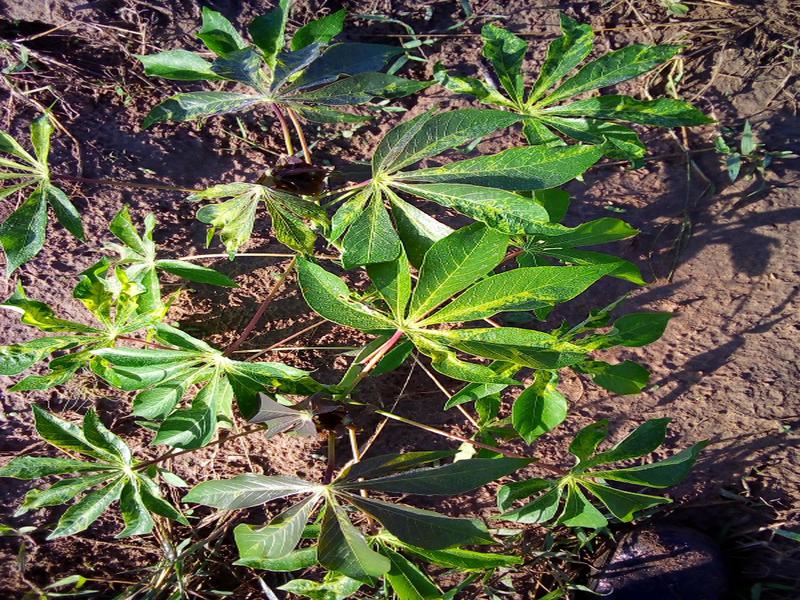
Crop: cassava
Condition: mosaic_disease